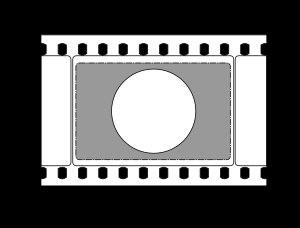
Le VistaVision est un procédé de prise de vues cinématographique sur pellicule 35 mm. Ce procédé, lancé par Paramount en 1954 avec le film Noël blanc, utilisait un défilement horizontal avec une image à 8 perforations au lieu de 4 sur le format 35mm standard. L’image était de meilleure qualité car elle était déjà rectangulaire sans autre procédé et plus grande. Très peu de salles ont pu s’équiper pour la projection horizontale, ce format a donc principalement été utilisé au tirage de copie en panoramique. Néanmoins, Le VistaVision est encore fréquemment utilisé de nos jours, exclusivement pour la prise de vues de séquences à effets spéciaux.
La perforation de film est une technique qui consiste à réaliser des trous sur le bord de la pellicule d'un film argentique. Ces perforations permettent l'entraînement de la pellicule lors de la prise de vues et lors de la projection. Un film de 35 mm comporte classiquement quatre perforations à peu près rectangulaires des deux côtés de chaque photogramme.
Cet article retrace les grandes étapes qui jalonnent l'histoire technique du cinéma.